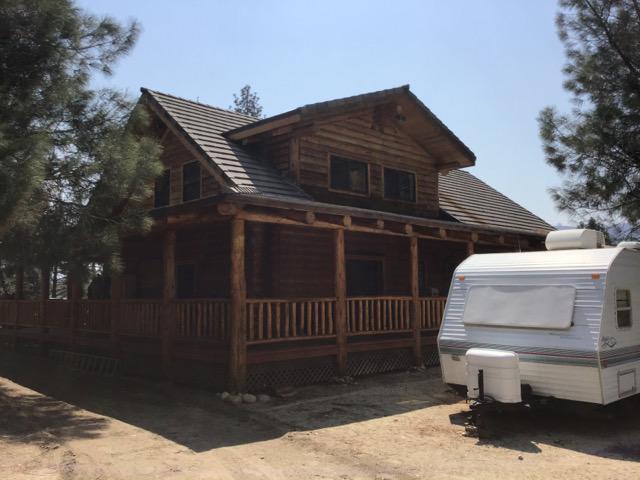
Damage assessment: no_damage